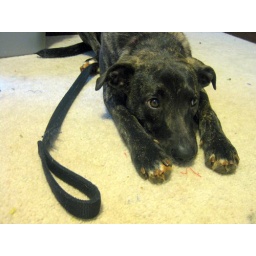
Moxie girl chilling in the office